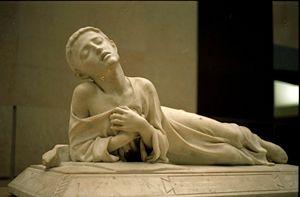
Alexandre Falguière: Tarcisius, martyr chrétien, 1868, musée d'Orsay
La sculpture française du XIXᵉ siècle représente la production sculpturale et statuaire en France entre 1801 et 1901. Elle est caractérisée par la diversité des courants et des styles, allant du néo-classicisme du début du siècle, à l'Art nouveau et au modernisme de la fin du siècle.
Saint Tarcisius est un martyr chrétien qui vécut au IIIᵉ siècle dans l'Empire romain.
Alexandre Falguière né à Toulouse le 7 septembre 1831 et mort à Paris le 19 avril 1900 est un sculpteur et peintre français.